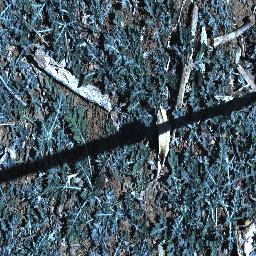
Label: parthenium